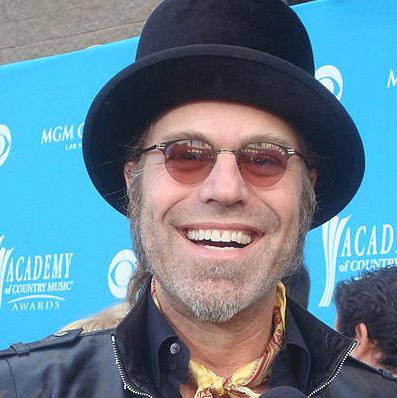
Age: 46